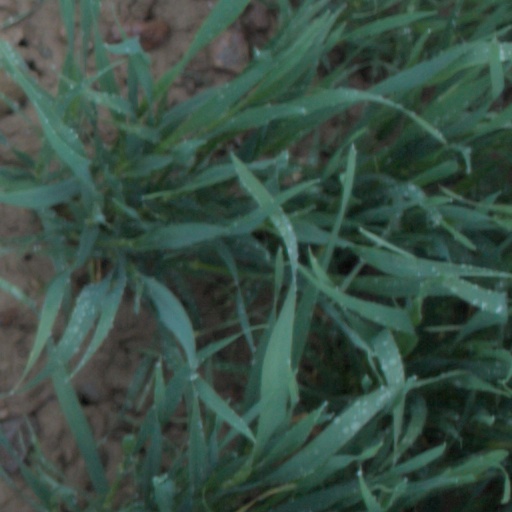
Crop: wheat